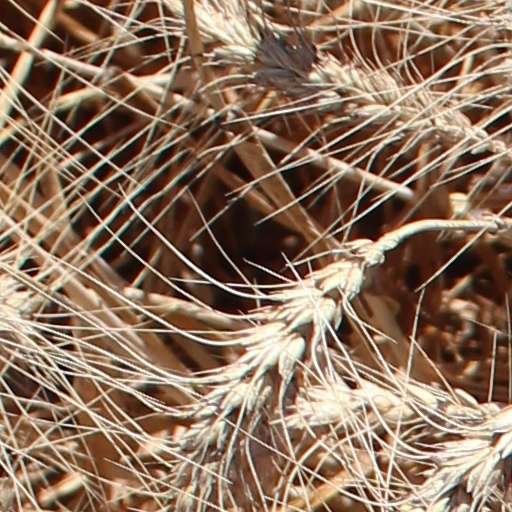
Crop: wheat